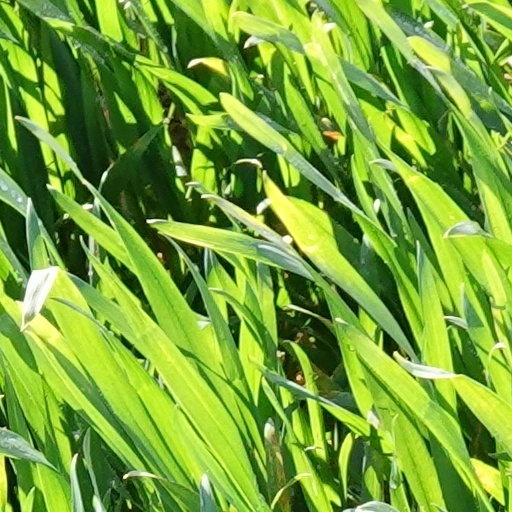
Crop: wheat